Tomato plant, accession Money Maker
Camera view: bottom (45 deg); turntable rotation: 300 degrees
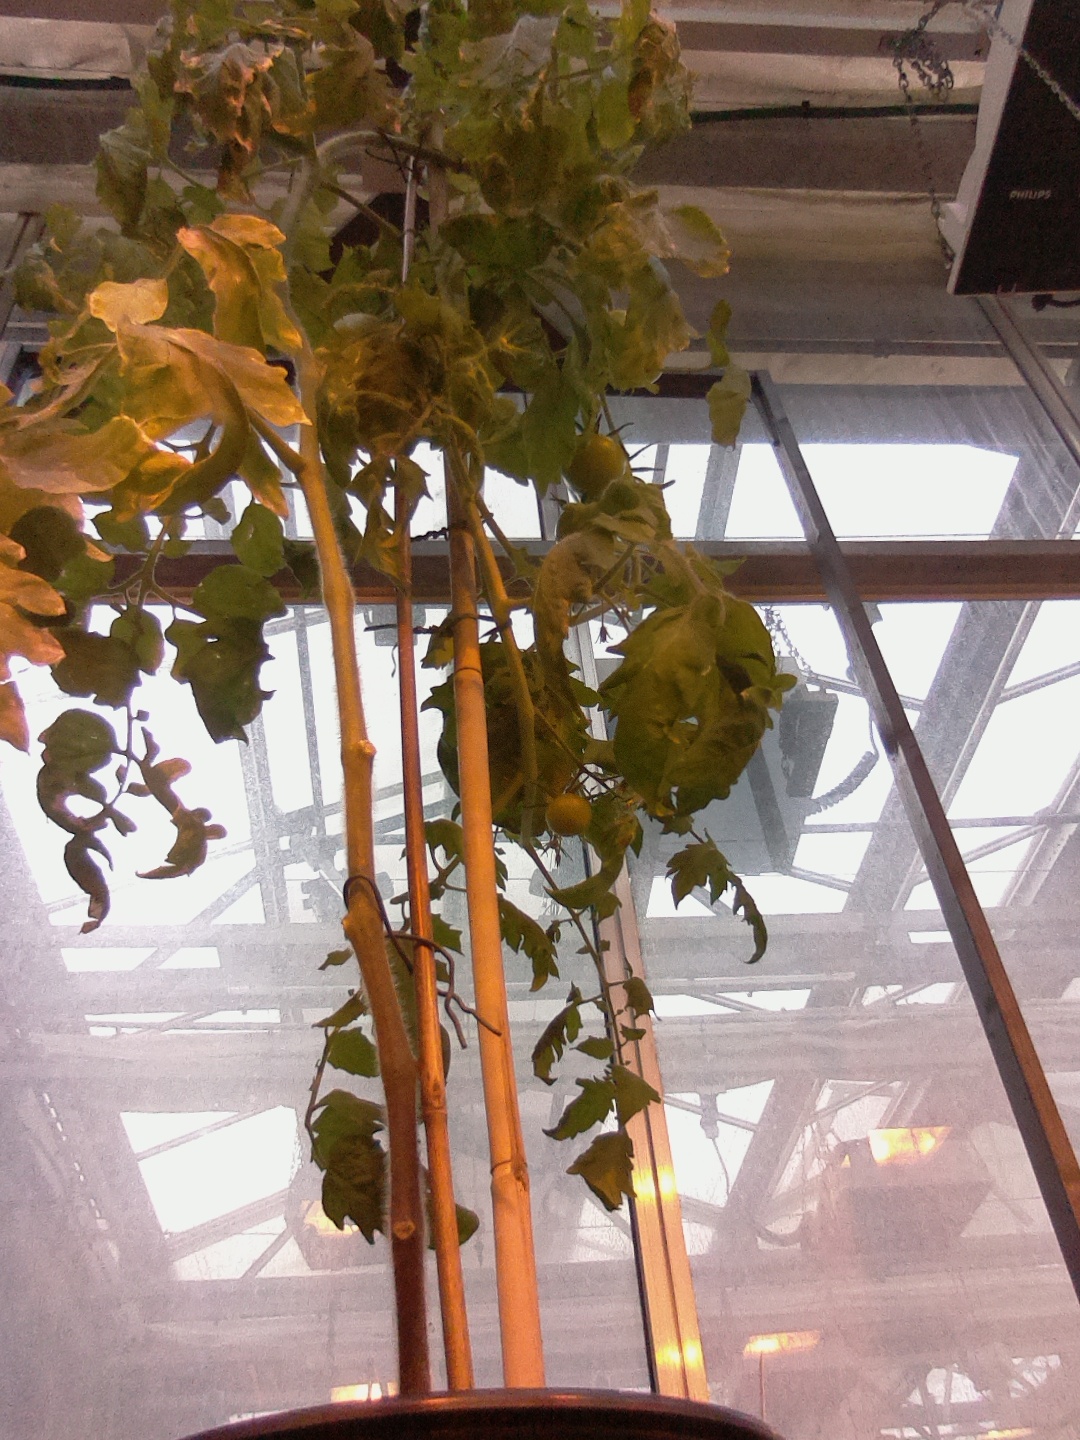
BBCH growth stage 78: 80% -90% of final fruit size